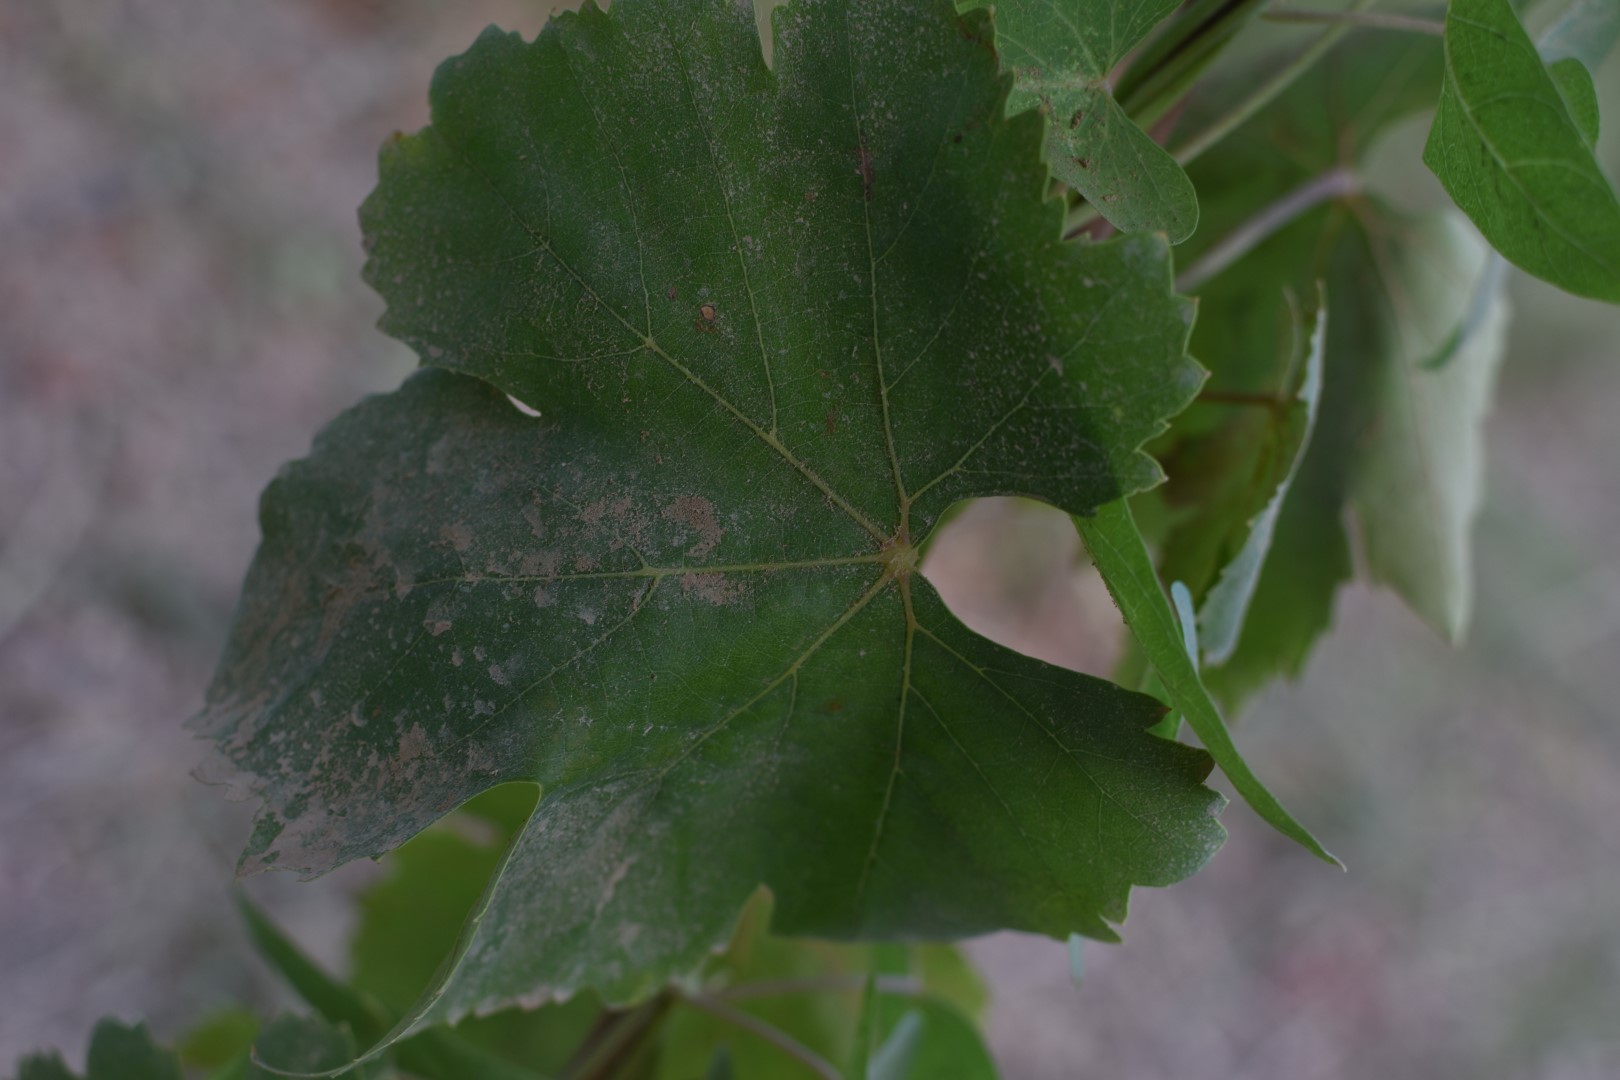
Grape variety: Thompson Seedless